Småland Runic Inscription 35

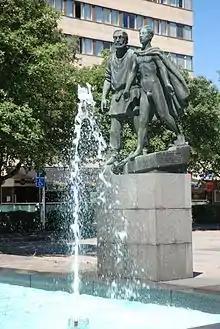
"Odlarmonumentet", an artist's impression of Astrad and Götrad at Ljungby central square, by John Lundqvist.

The Danish sounding names Götrad and Åstrad are uncommon. From the Middle Ages only a few persons are known to bear the name Åstrad. The name have also appeared on Danish runestones. The name Götrad does not appear on any other known runestone. Finnveden mentioned on the stone was one of the "countries" that would later be included in the province of Småland. Finnveden is mentioned on three runestones: "Sm 35", "Sm 52" in Småland, and "U 130" in Uppland. The word "thane" ("þegna") can be seen in a number of runic inscriptions, but opinions are divided of its meaning. The two main opinions are "free farmer, "odalman" (Similar to yeomen)" respectively "warrior, member of the king's hird".